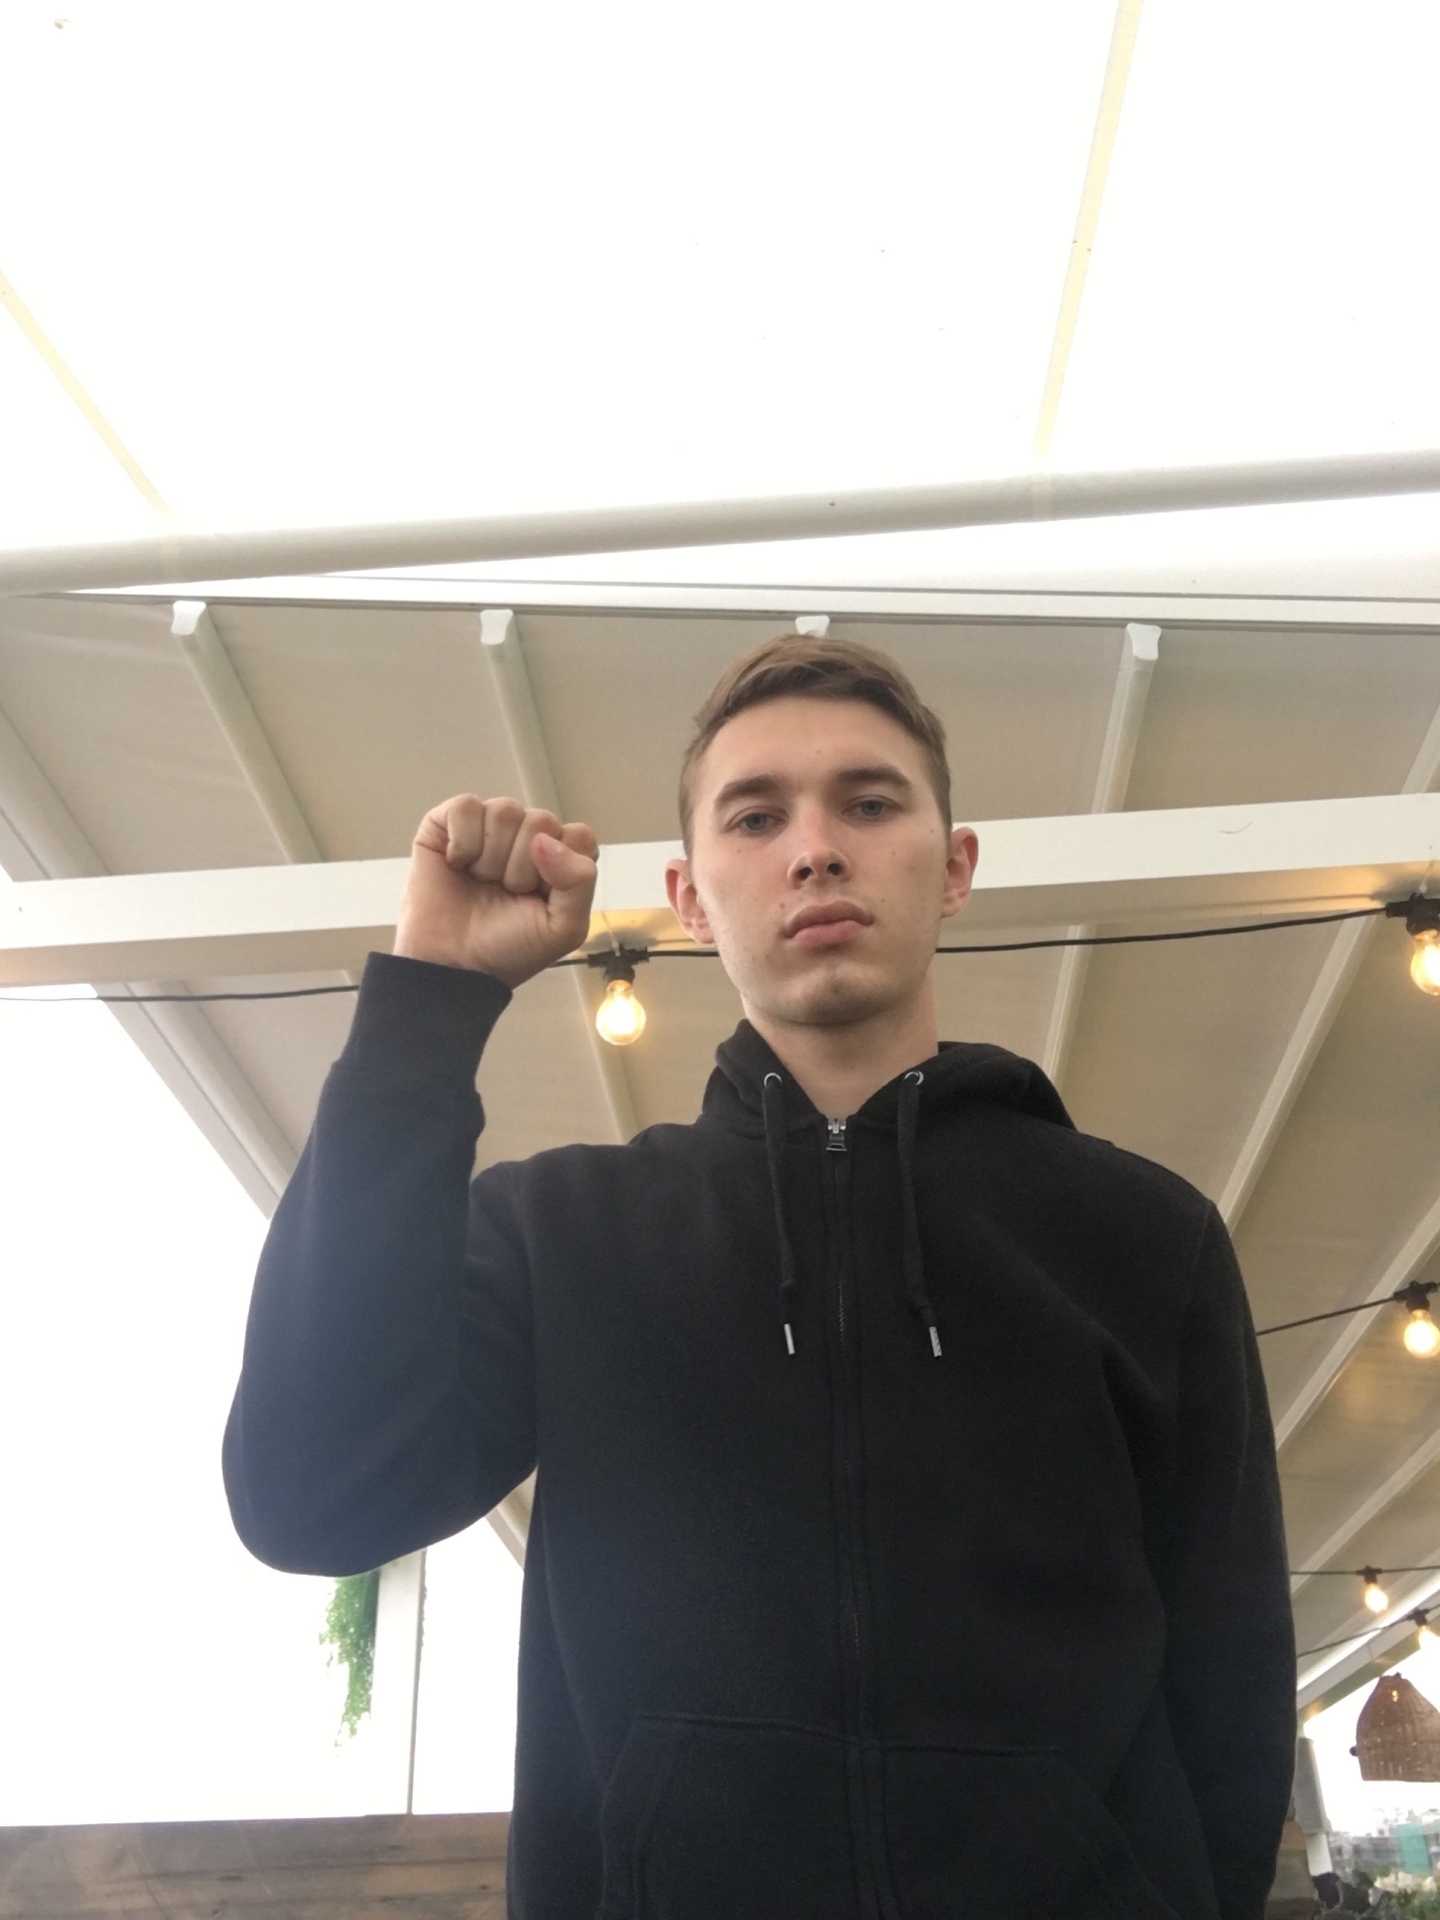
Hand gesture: fist